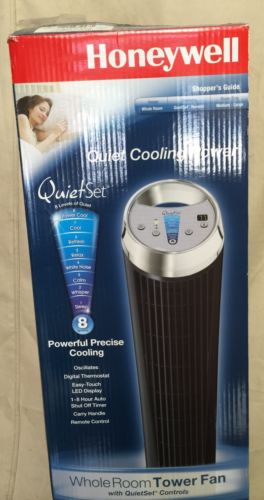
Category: fan